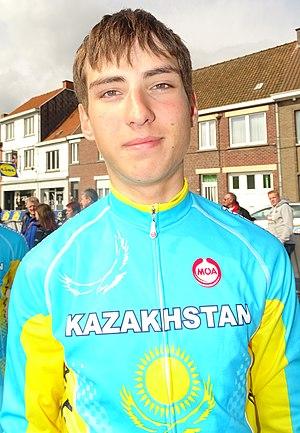
Reportage réalisé le samedi 11 avril à l'occasion du départ et de l'arrivée du Tour des Flandres espoirs 2015 à Audenarde, Belgique.
Yuriy Natavov, né le 28 décembre 1996 à Talgar, est un coureur cycliste kazakh, membre de l'équipe Astana.